Morín Contreras

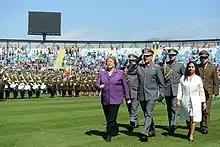
Contreras (in white) with President Michelle Bachelet in 2014.

In the parliamentary elections of 2017, she was presented as a candidate for deputy by district 16, corresponding to the provinces of Colchagua and Cardenal Caro.